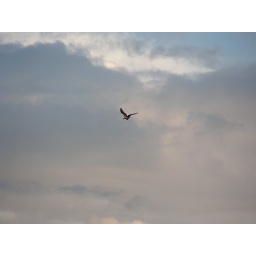
Clickin at random birds flying over the house and i got an Osprey with a fish!